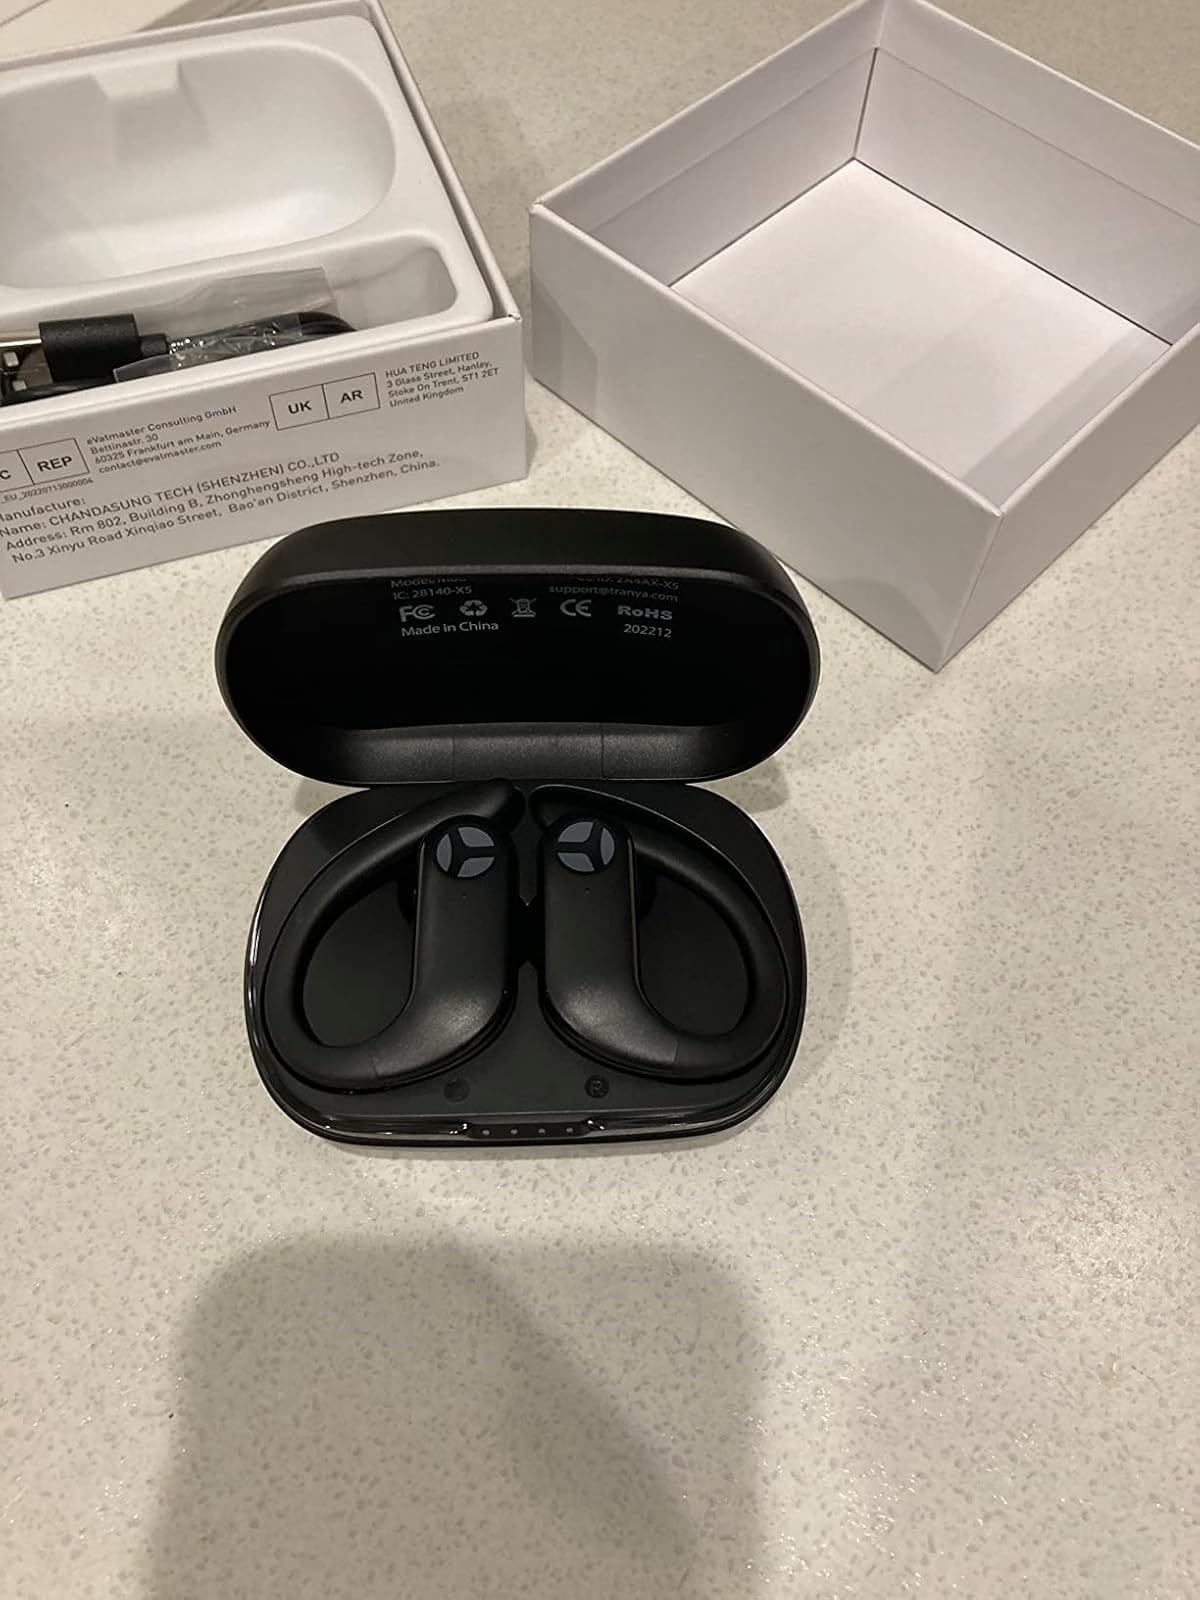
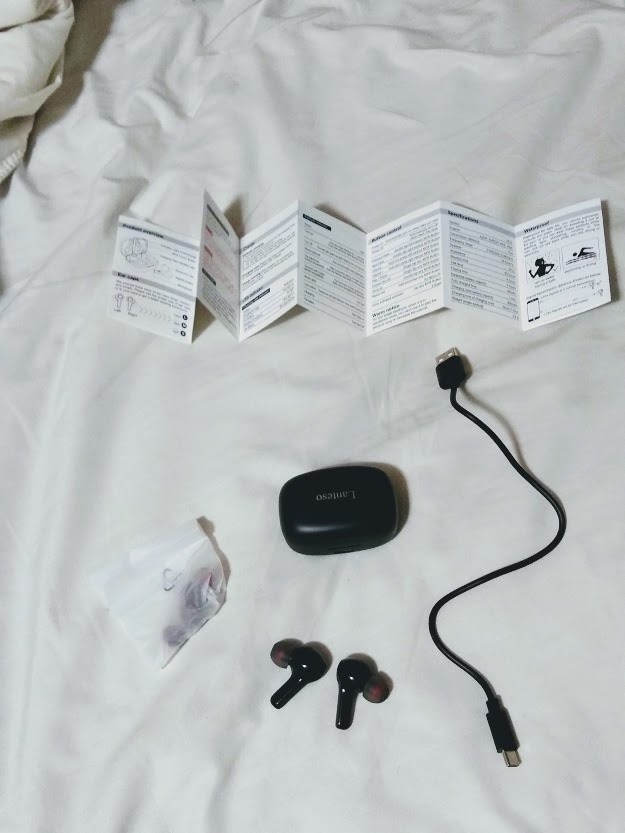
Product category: earbuds
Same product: no